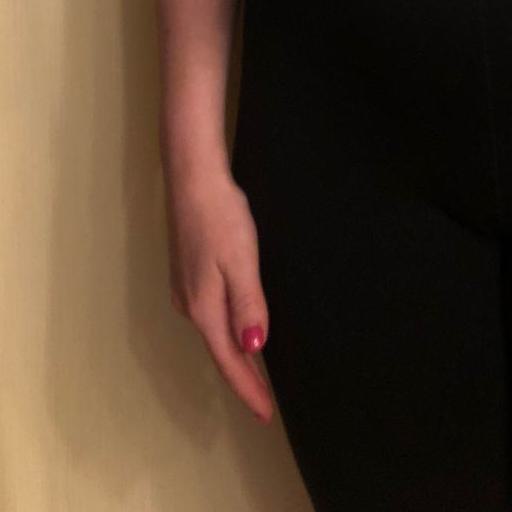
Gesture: no_gesture